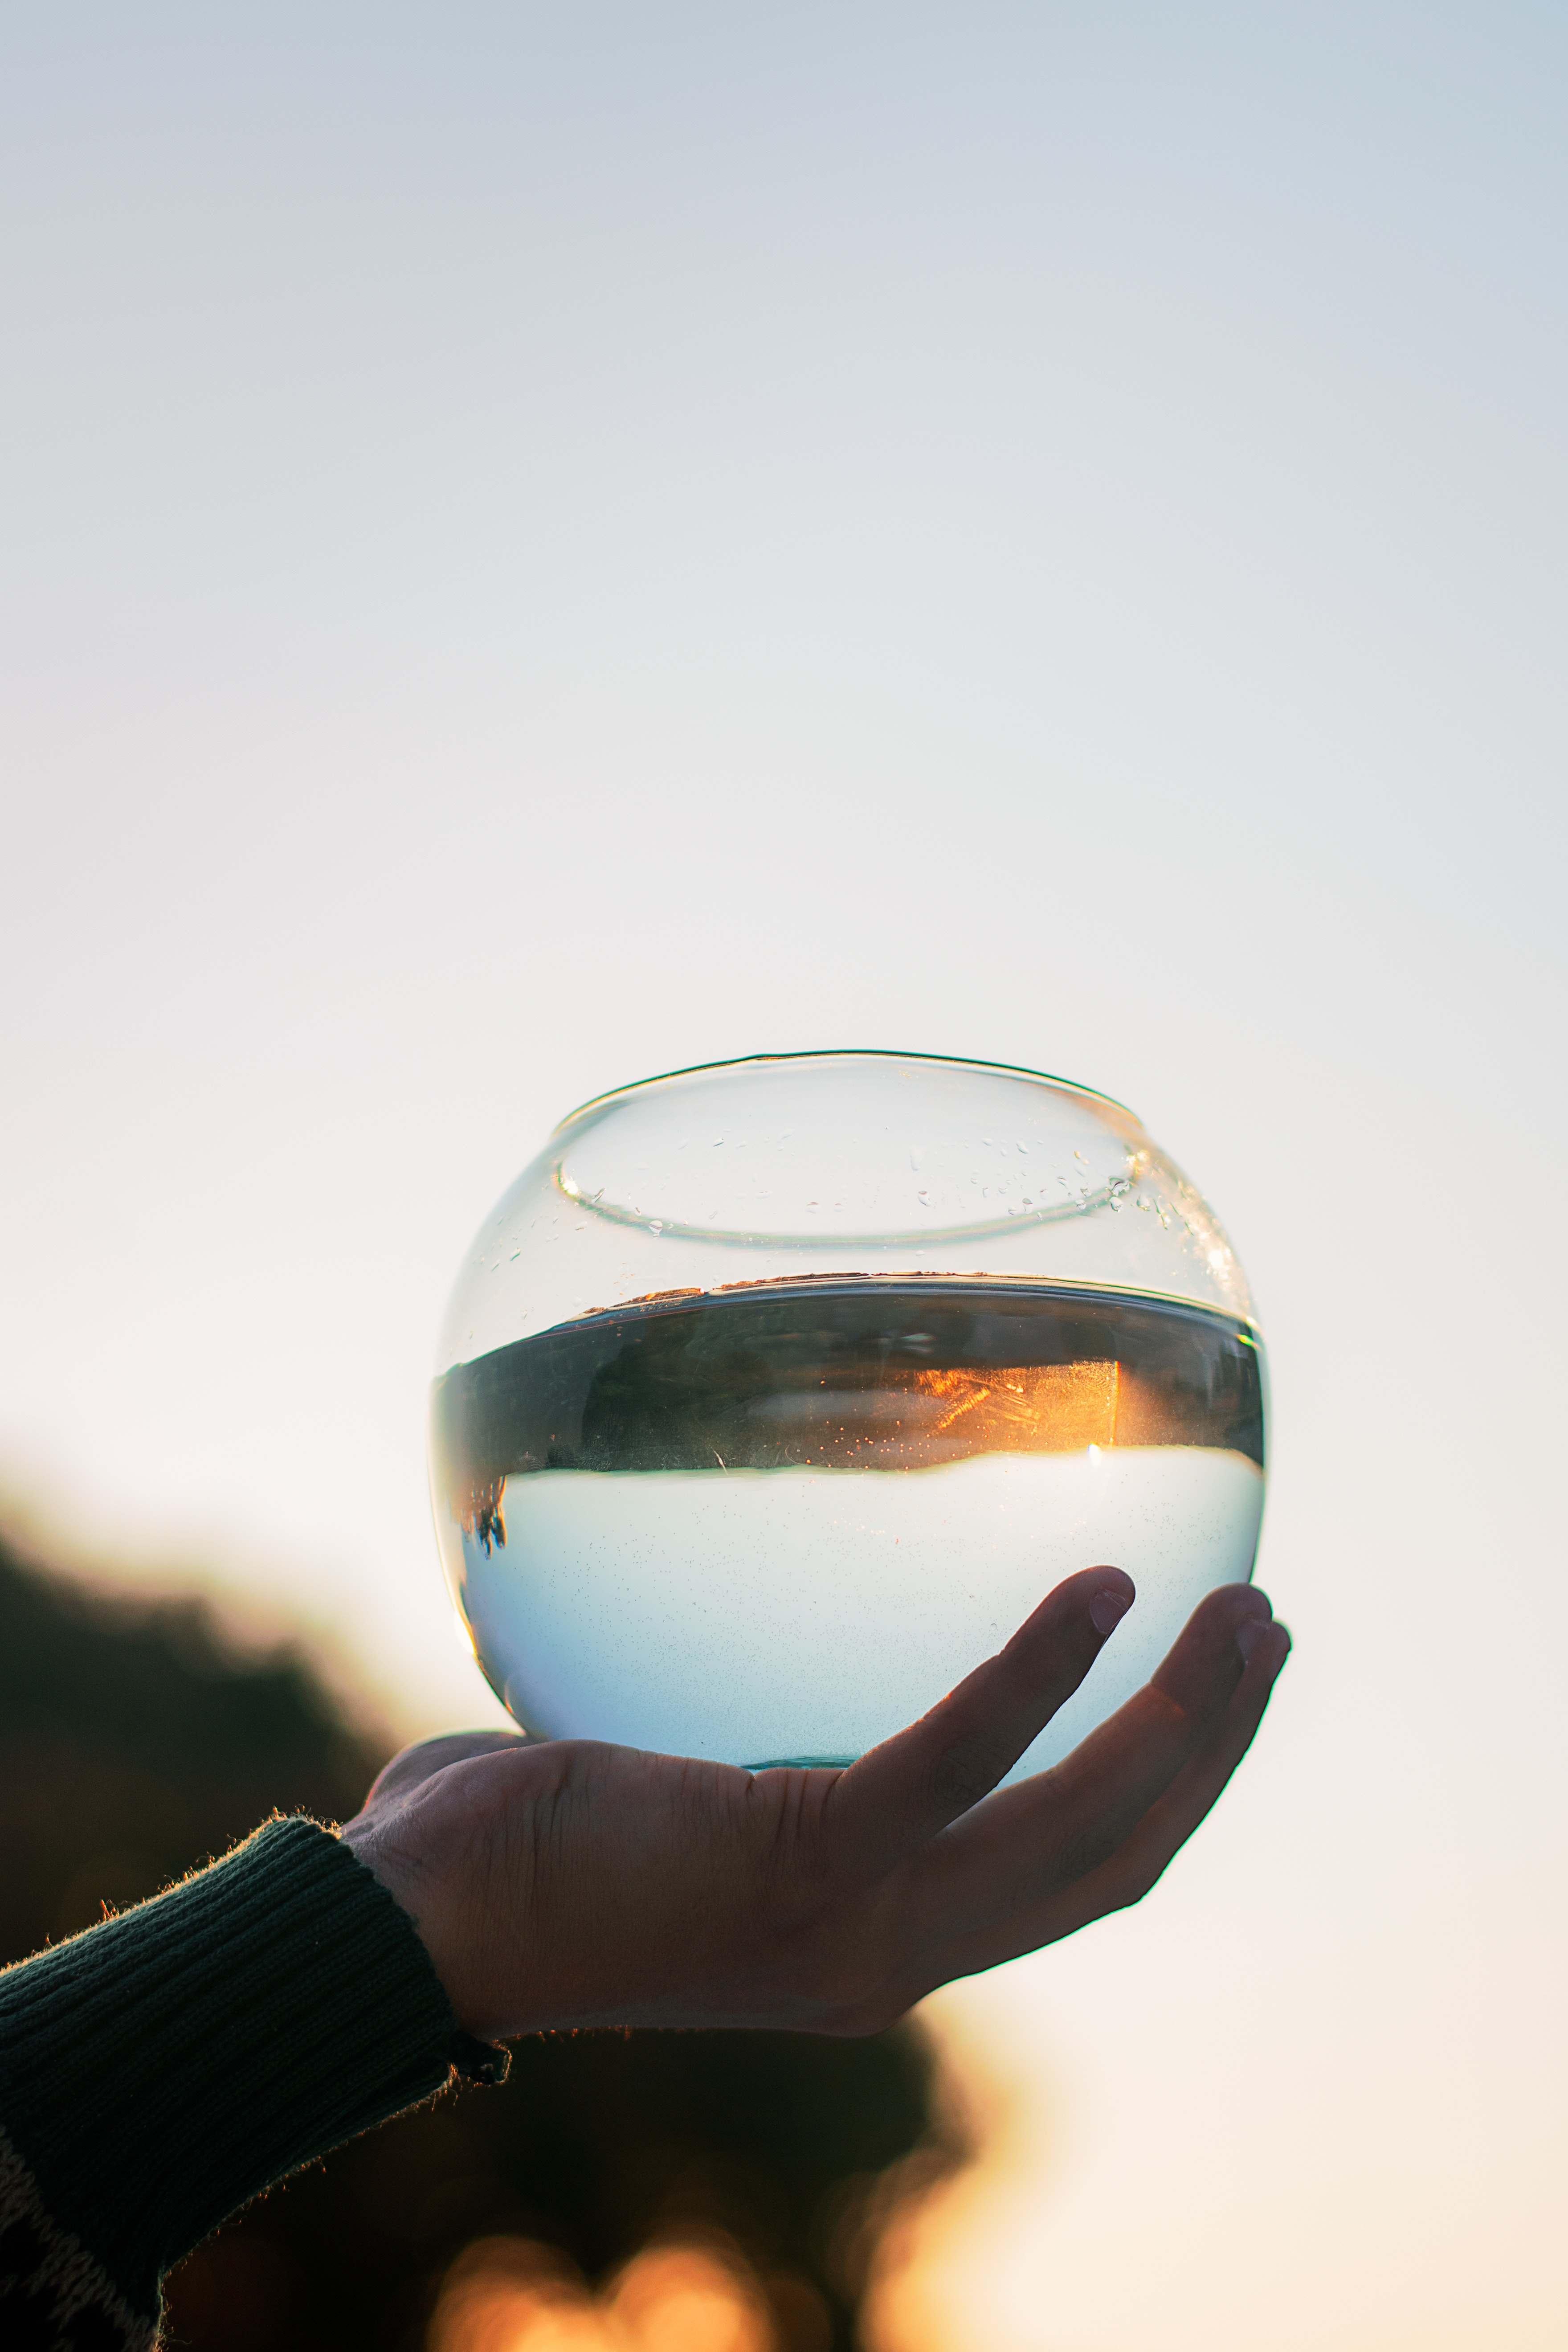
water, sky, reflection, glass, photography, sphere, Transparent material